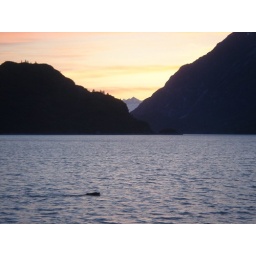
A bear crossing a channel of water in Alaska at sunset.